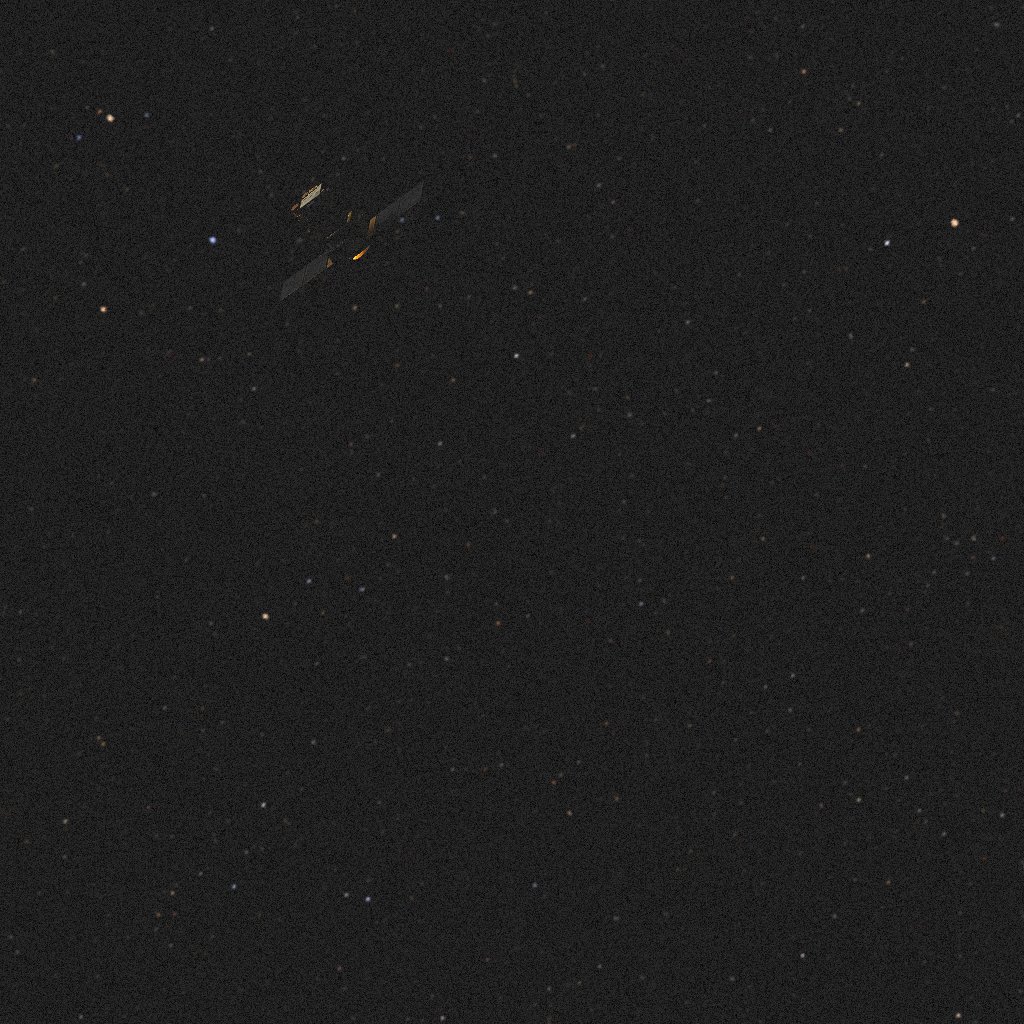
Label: soho